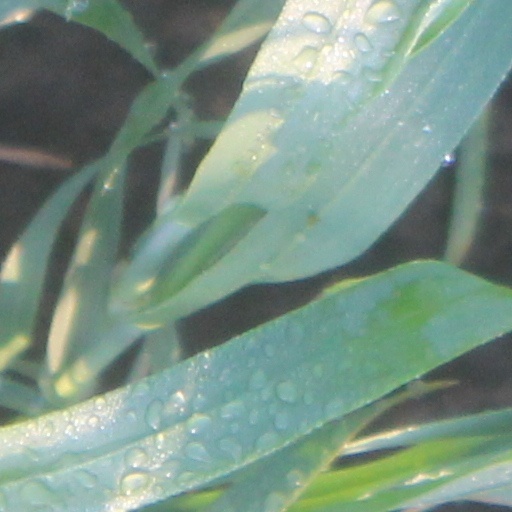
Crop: wheat